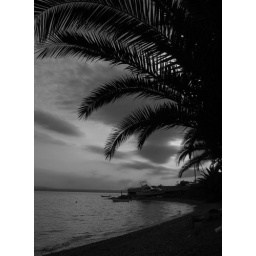
in black and white